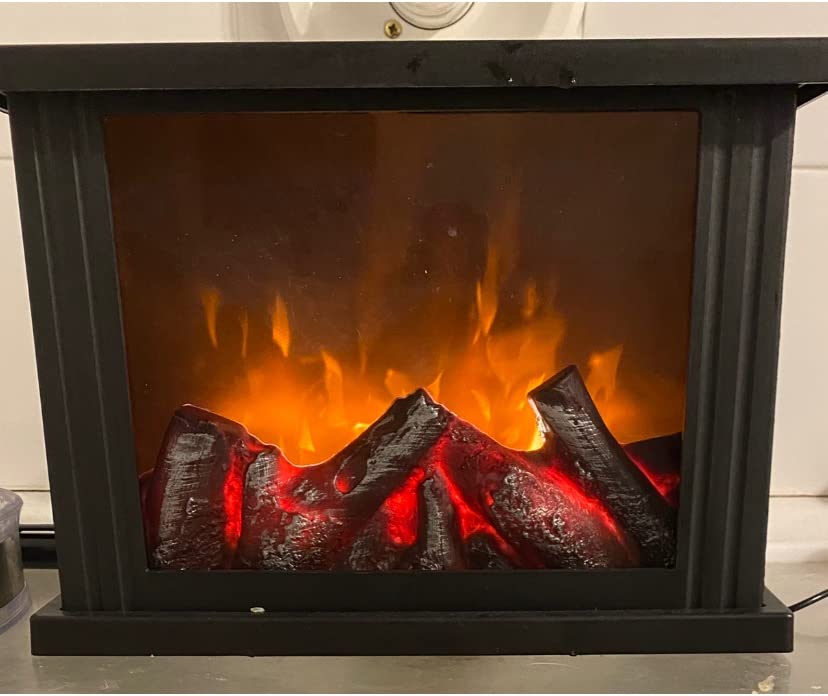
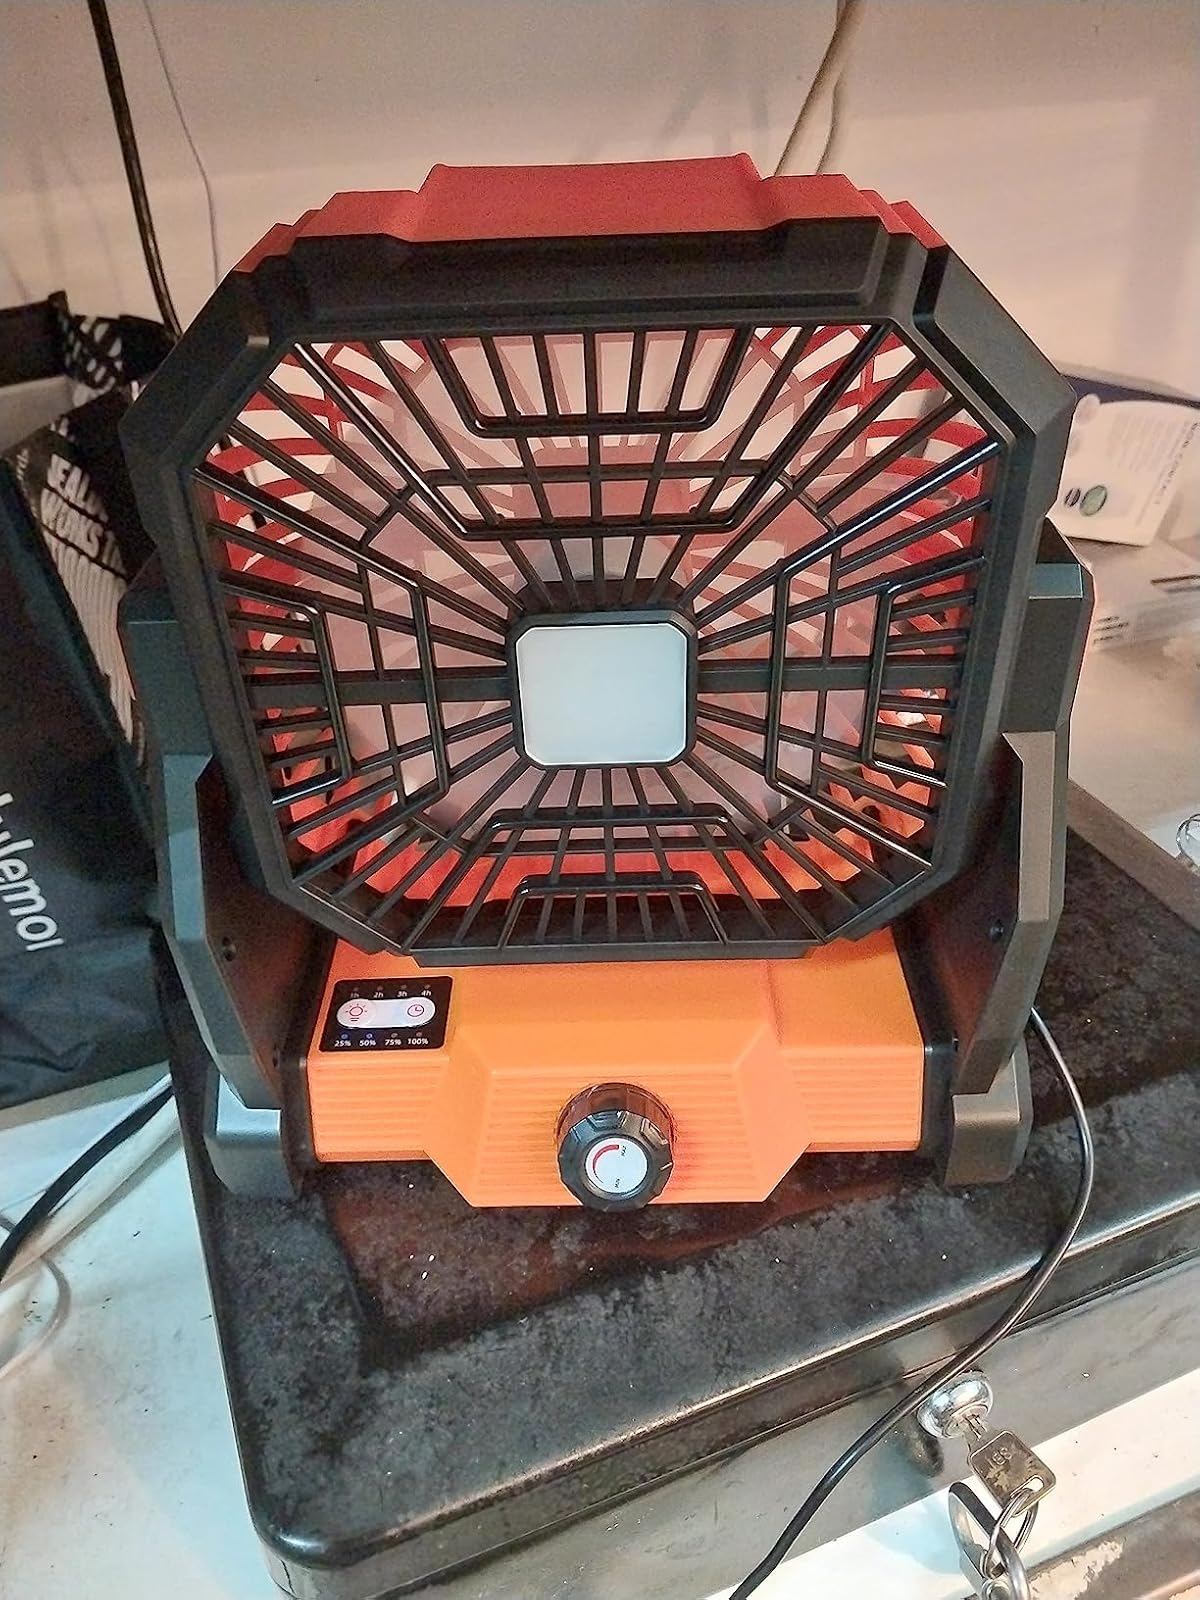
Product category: lantern
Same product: no